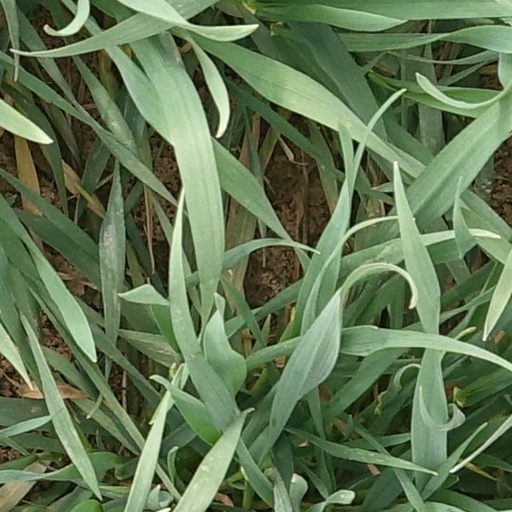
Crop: wheat